Tuber (fungus)

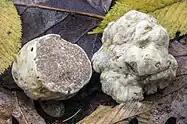
Harvested white truffle ("Tuber magnatum") at Ceva, Cuneo, Italy

Tuber is a genus in the fungal family Tuberaceae, with estimated molecular dating to the end of the Jurassic period (156 Mya). It includes several species of truffles that are highly valued as delicacies.